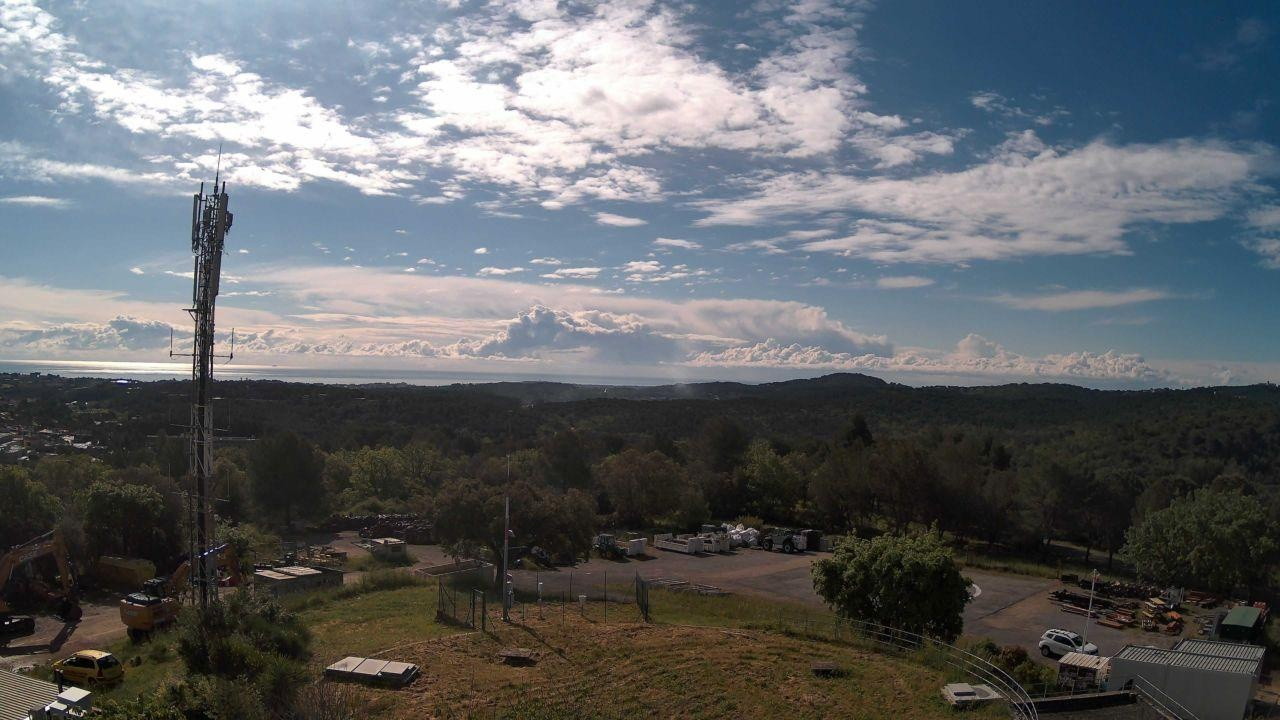
Fire: no
Smoke: no